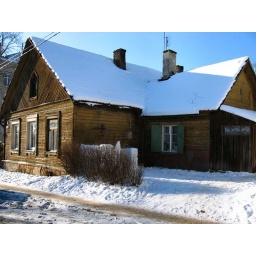
wooden house in uzupis district ( kriviu gatve)